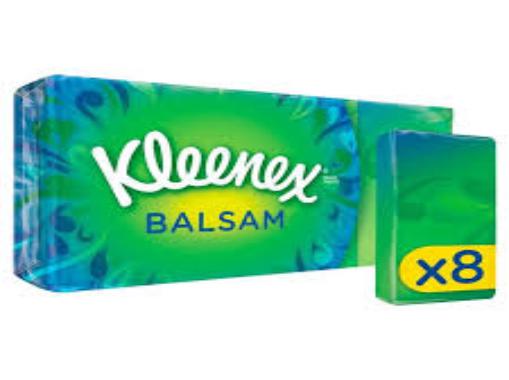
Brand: kleenex
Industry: Necessities